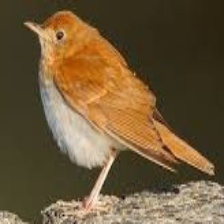
Species: VEERY
Scientific name: CATHARUS FUSCESCENS